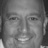
Emotion: happy